Disilene

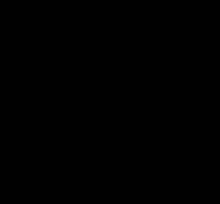
Structure of tetramesityl disilene.

Disilenes bearing sterically bulky substituents have been well characterized although they remain mainly of academic interest. The first stabilised disilene was tetramesityldisilene, (CMeH)Si. The Si=Si distance in this molecule is 2.15 Å, about 10% shorter than a typical Si–Si single bond. The SiC core is roughly planar. Such species are typically prepared by reduction of organosilicon halides: